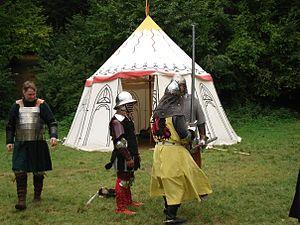
La tente est un habitat temporaire et déplaçable, constitué d'une armature rigide couverte de toile.